Swift Ditch

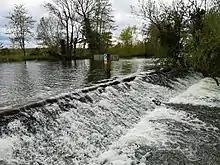
Weir at the main (Western) head of the Swift Ditch

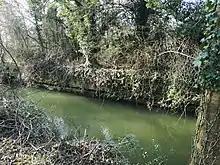
Remains of the old pound lock near the Eastern head of the Swift Ditch

The Swift Ditch is a long artificial channel that formed a short-cut for river traffic to and from Oxford, across a meander of the River Thames in England. It was formerly the primary navigation channel. With the main river, it creates Andersey Island on the left bank of the Thames opposite Abingdon-on-Thames. Within a poem published in 1632, the "Water Poet" John Taylor wrote: